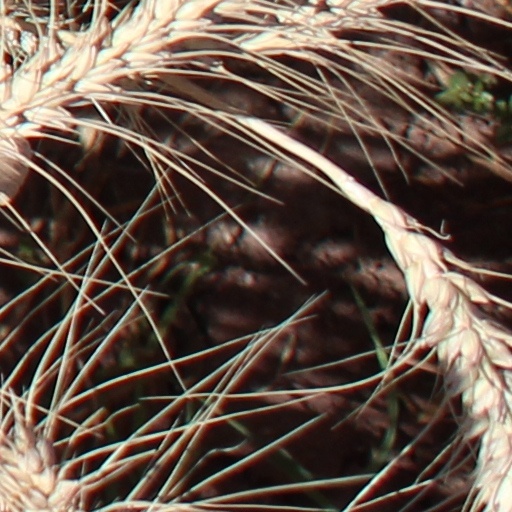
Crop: wheat